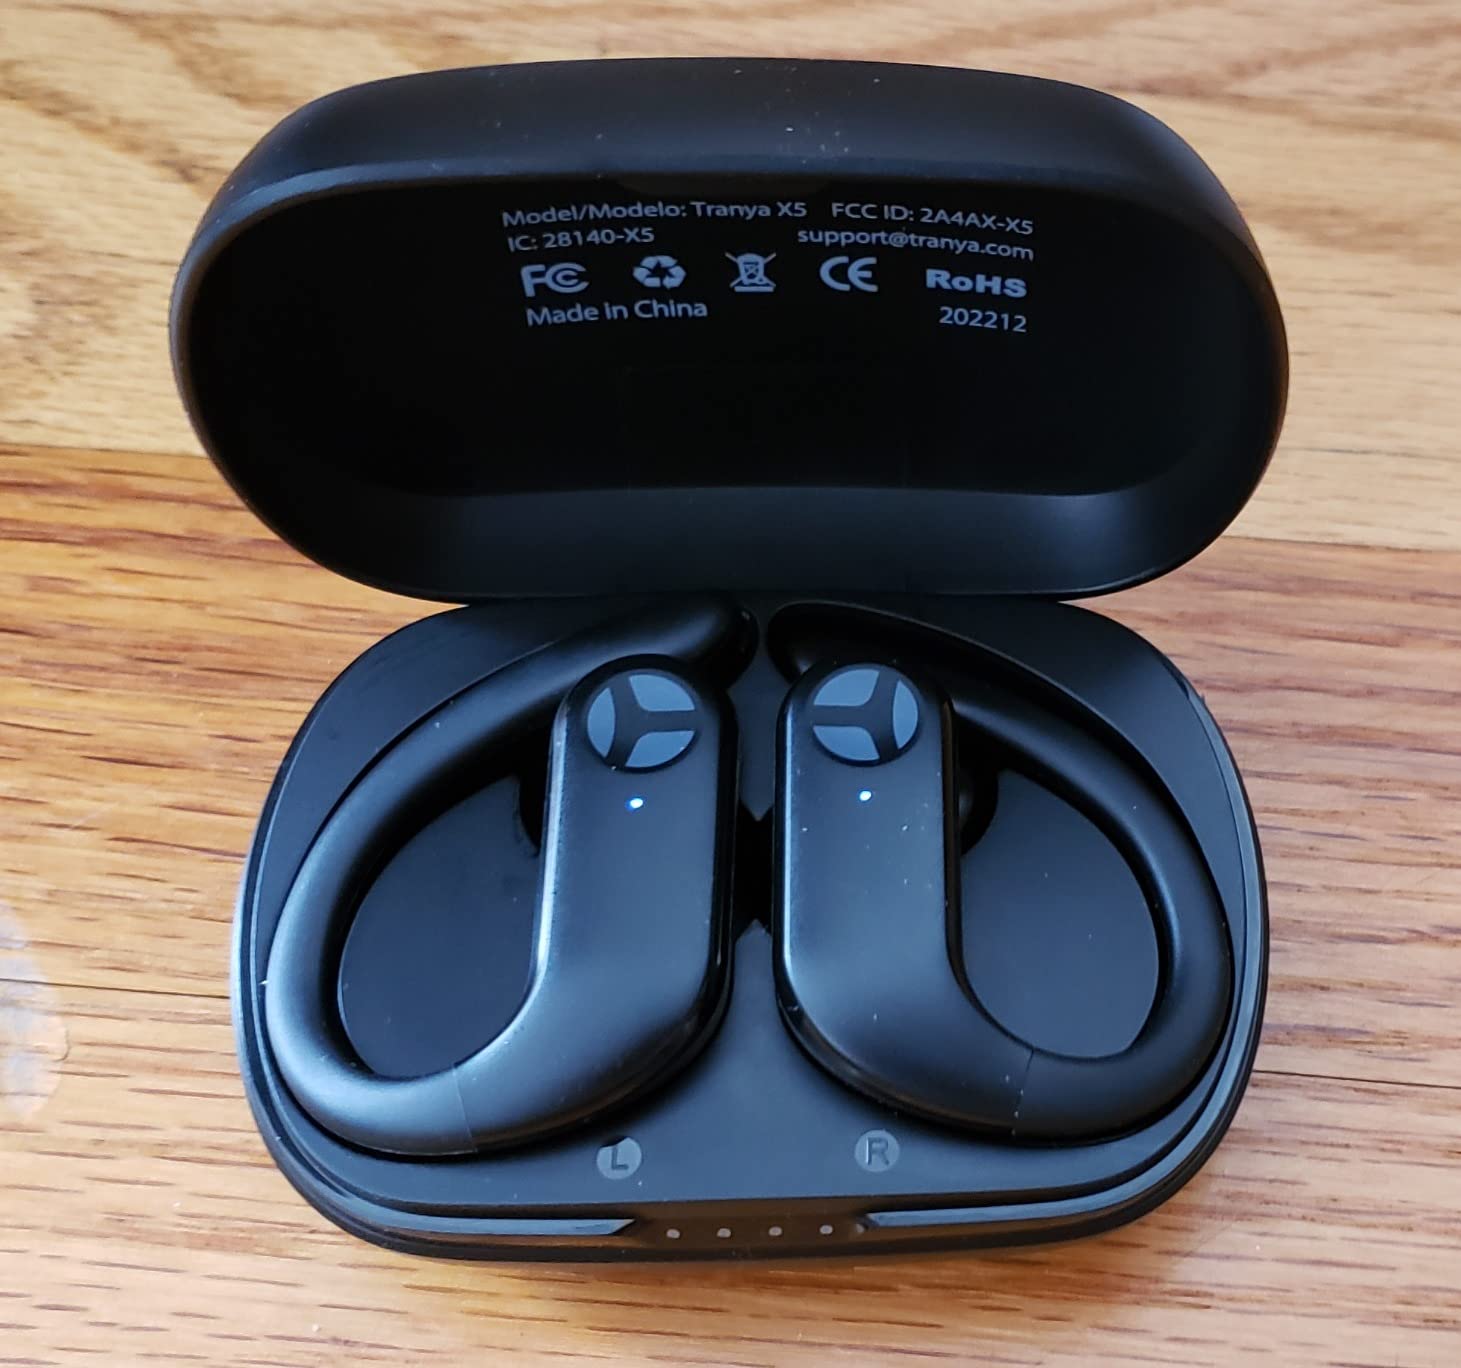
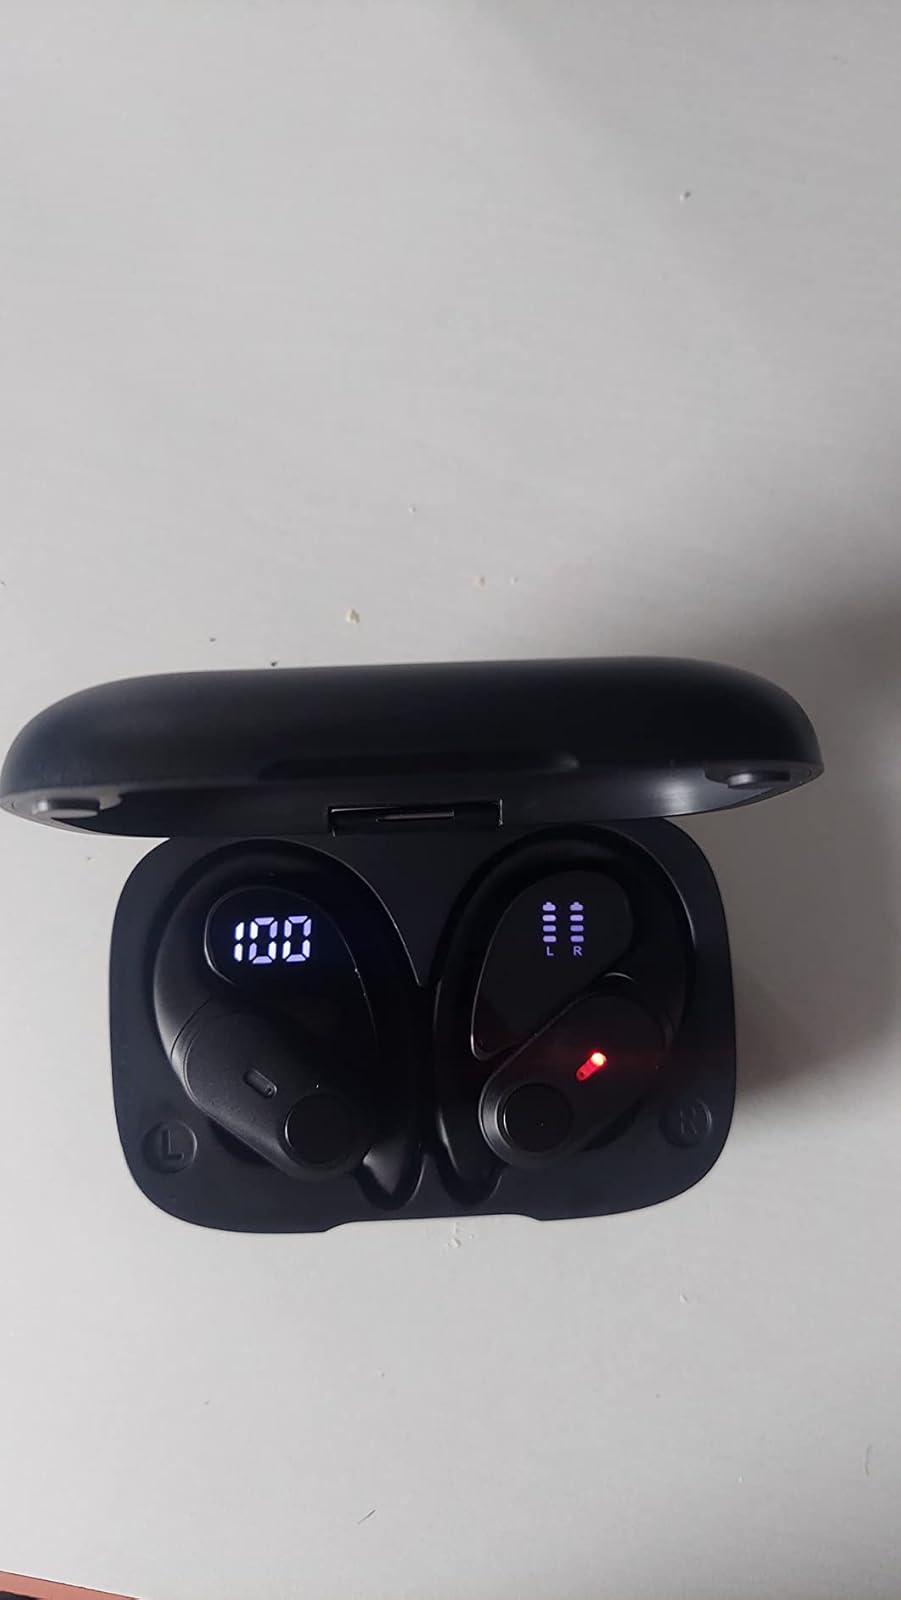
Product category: earbuds
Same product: no